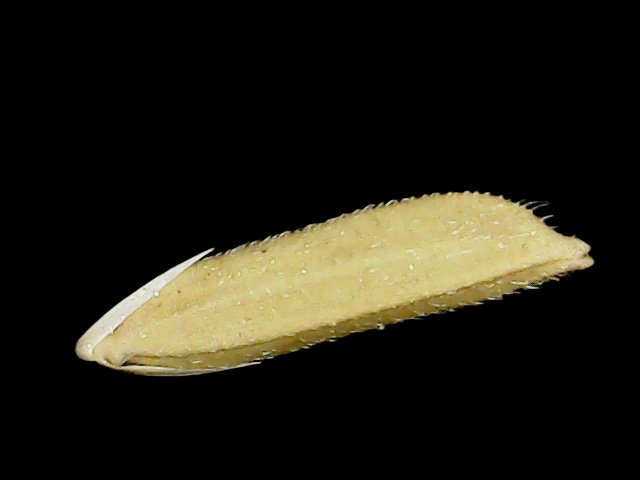
Rice variety: Binadhan20